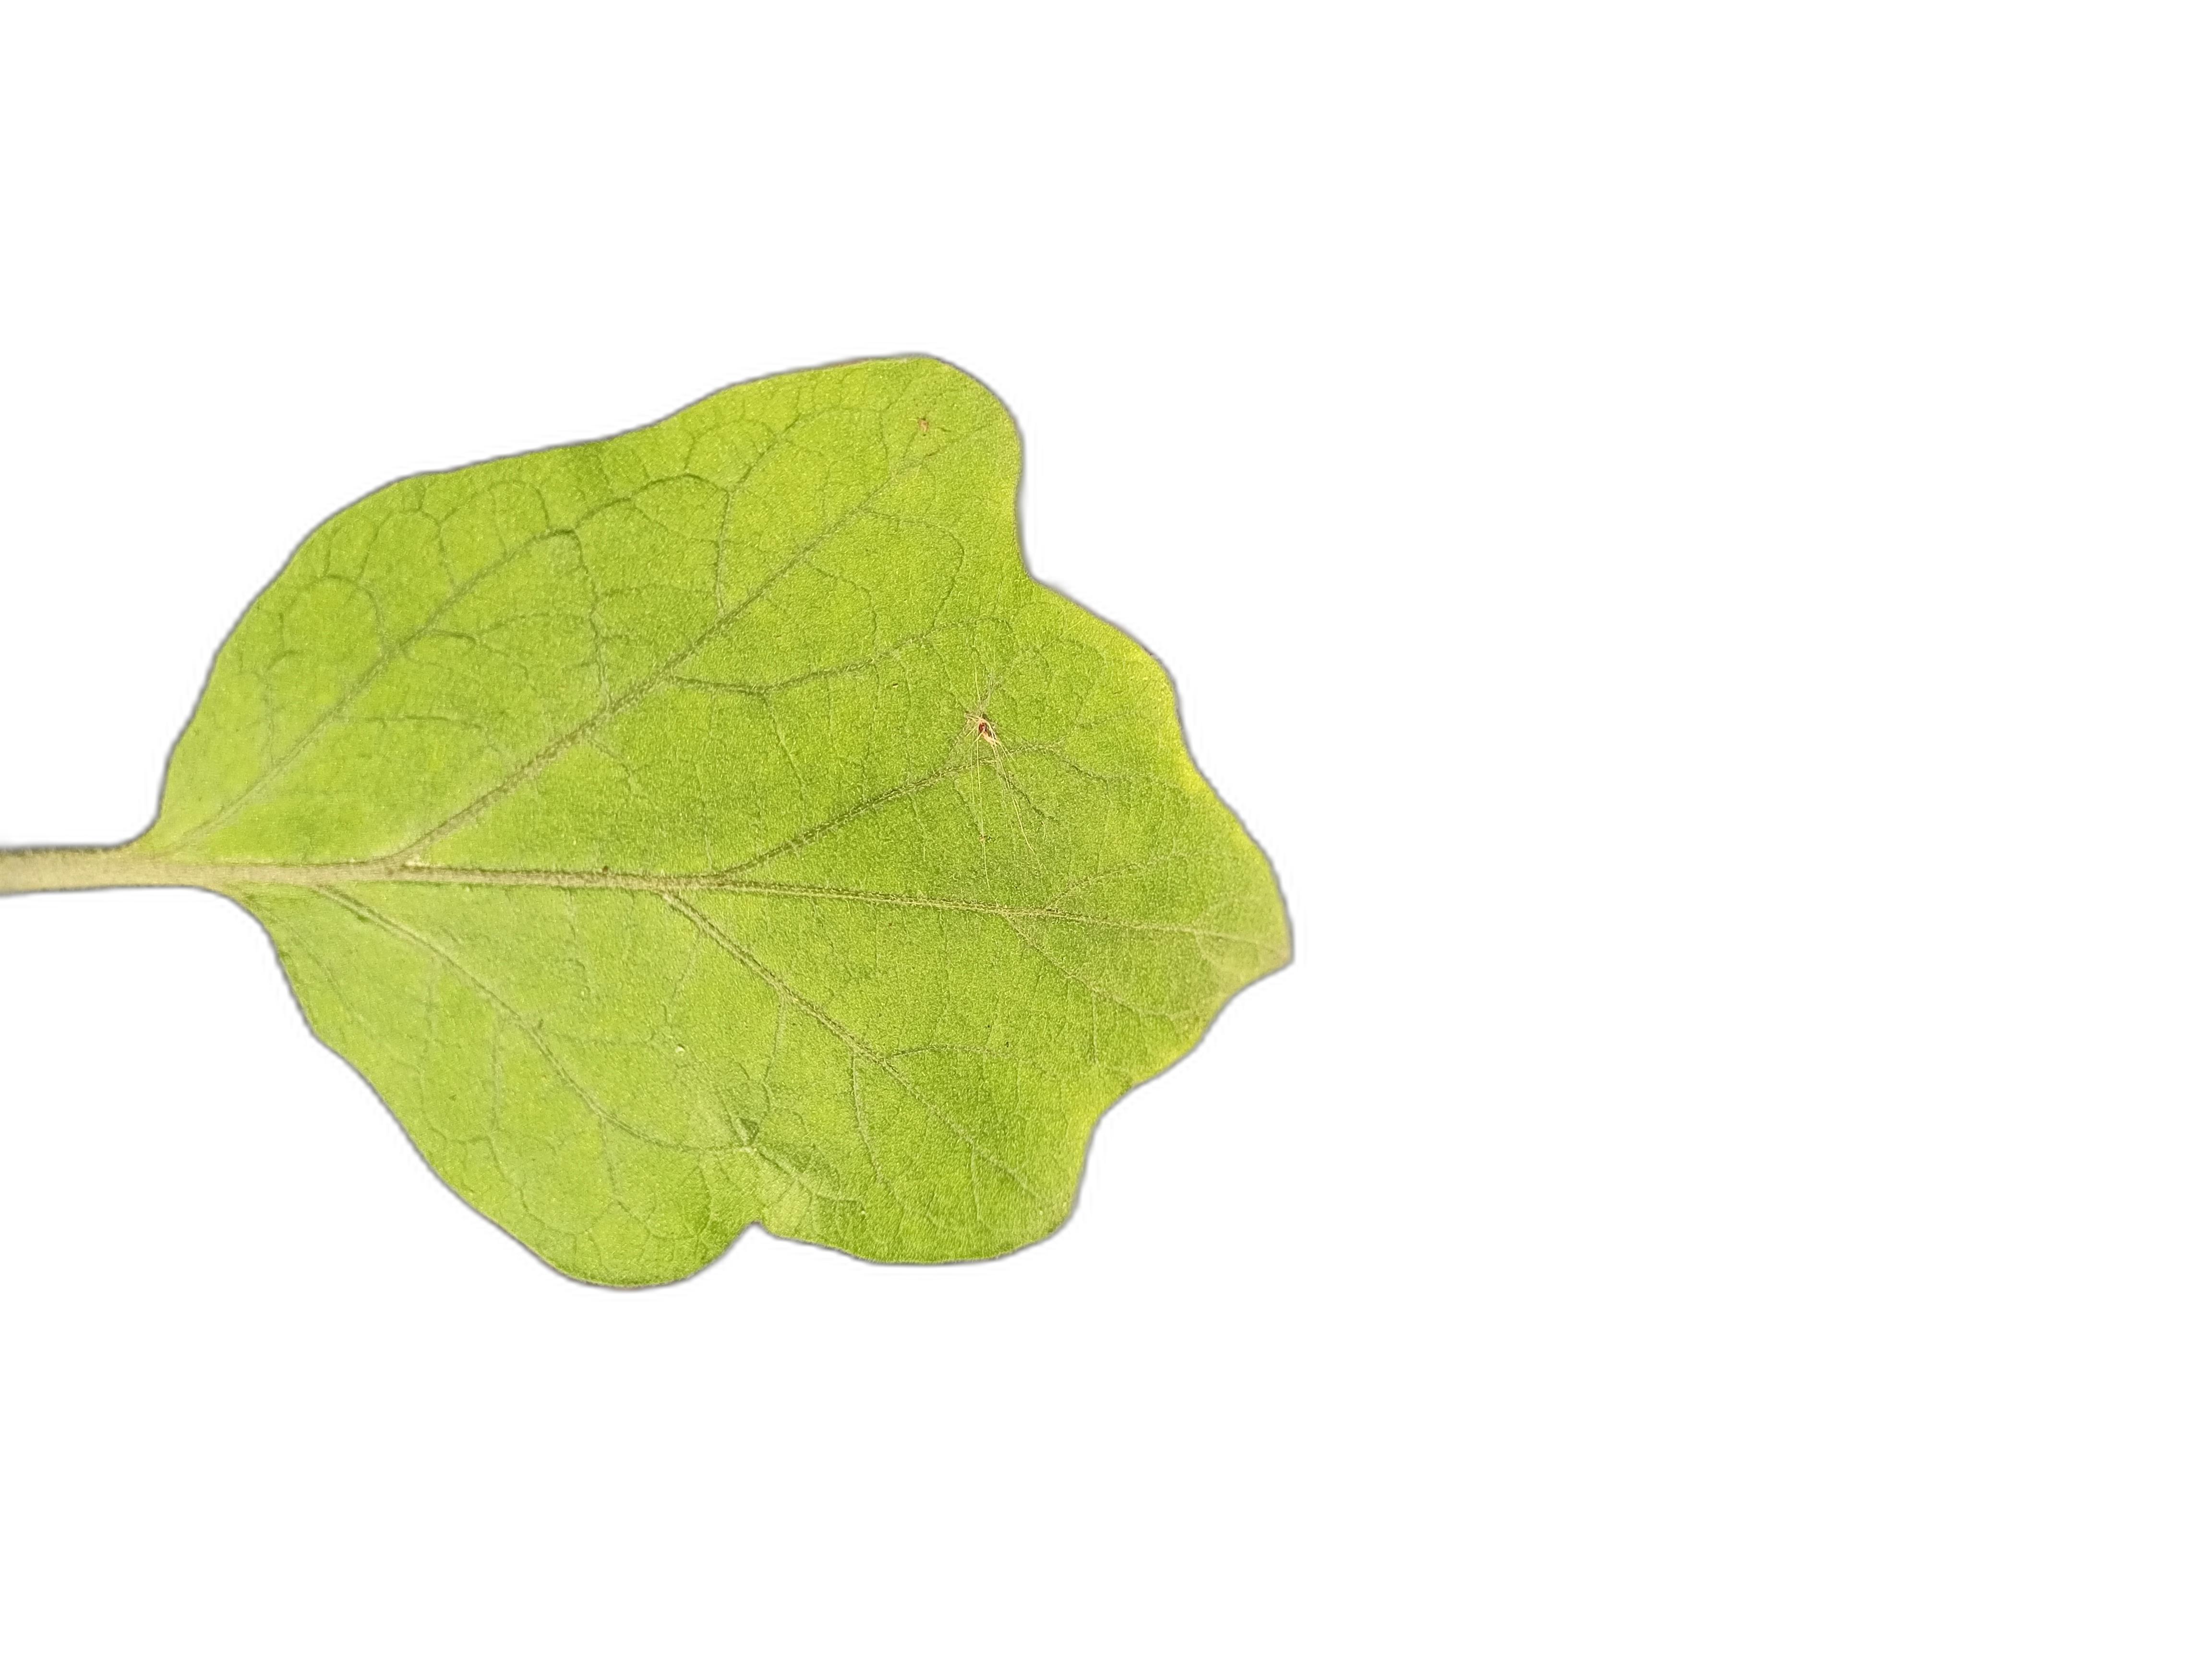
Label: Healthy Leaf